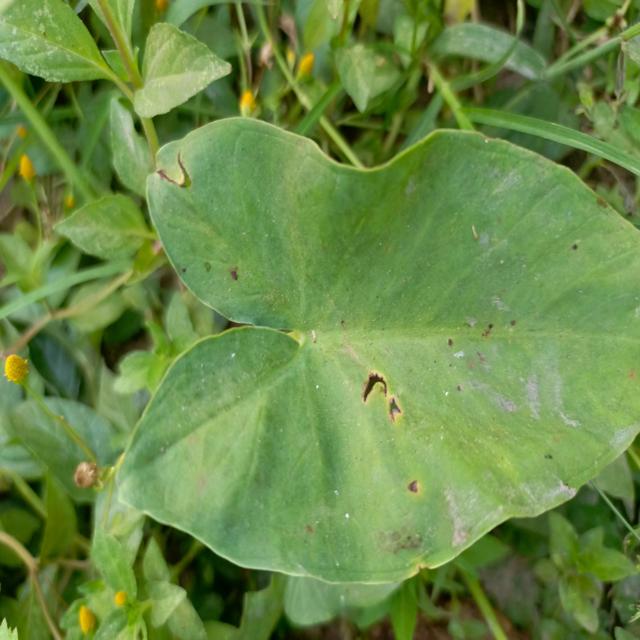
Label: Mid_Blight